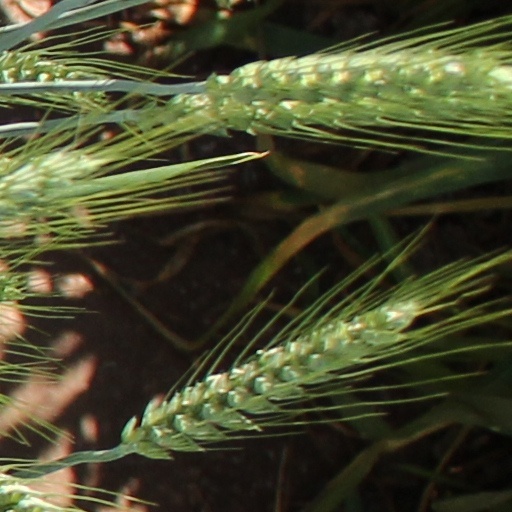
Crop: wheat